Filip Totyu

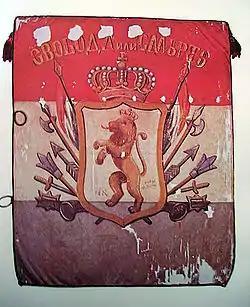
Flag of Filip Totyu's band bearing a Bulgarian coat of arms and the inscription "Freedom or death"

Todor Todorov Topalov (or Topalski) ( or Топалски; 1830-23 March 1907), better known under the pseudonym Filip Totyu (Филип Тотю), was a Bulgarian revolutionary of the Bulgarian National Revival period and the "voivoda" of an armed band of volunteers.